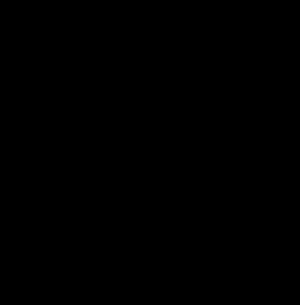
Ludwig-Maximilians-Universität München
Universitetets segl
Ludwig-Maximilians-Universität er et af Tysklands største universiteter og ligger i Bayerns hovedstad München. Det er opkaldt efter sine grundlæggere, hertug Ludwig den rige og kurfyrste Maximilian 1. Joseph af Bayern.